Knokke Off

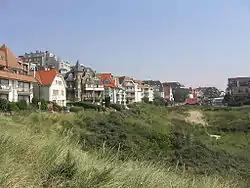
The show was largely filmed in the title town of Knokke.

"Knokke Off" is a co-production between the Flemish production company Dingie for the Flemish public television station VRT and the streaming service Netflix. The series was created in collaboration with the Dutch film distributor Dutch FilmWorks and with the support of the Flemish film fund Screen Flanders, the municipality of Knokke-Heist and the tax relief measures of the Belgian government ("Belgian Tax Shelter").